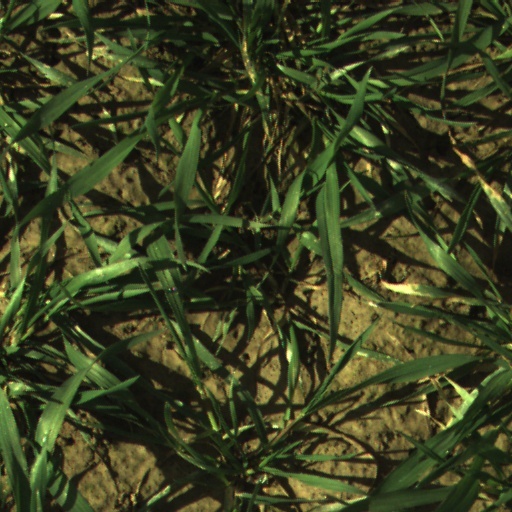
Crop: wheat